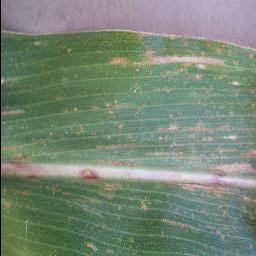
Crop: corn
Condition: (maize)_cercospora_spot_gray_spot